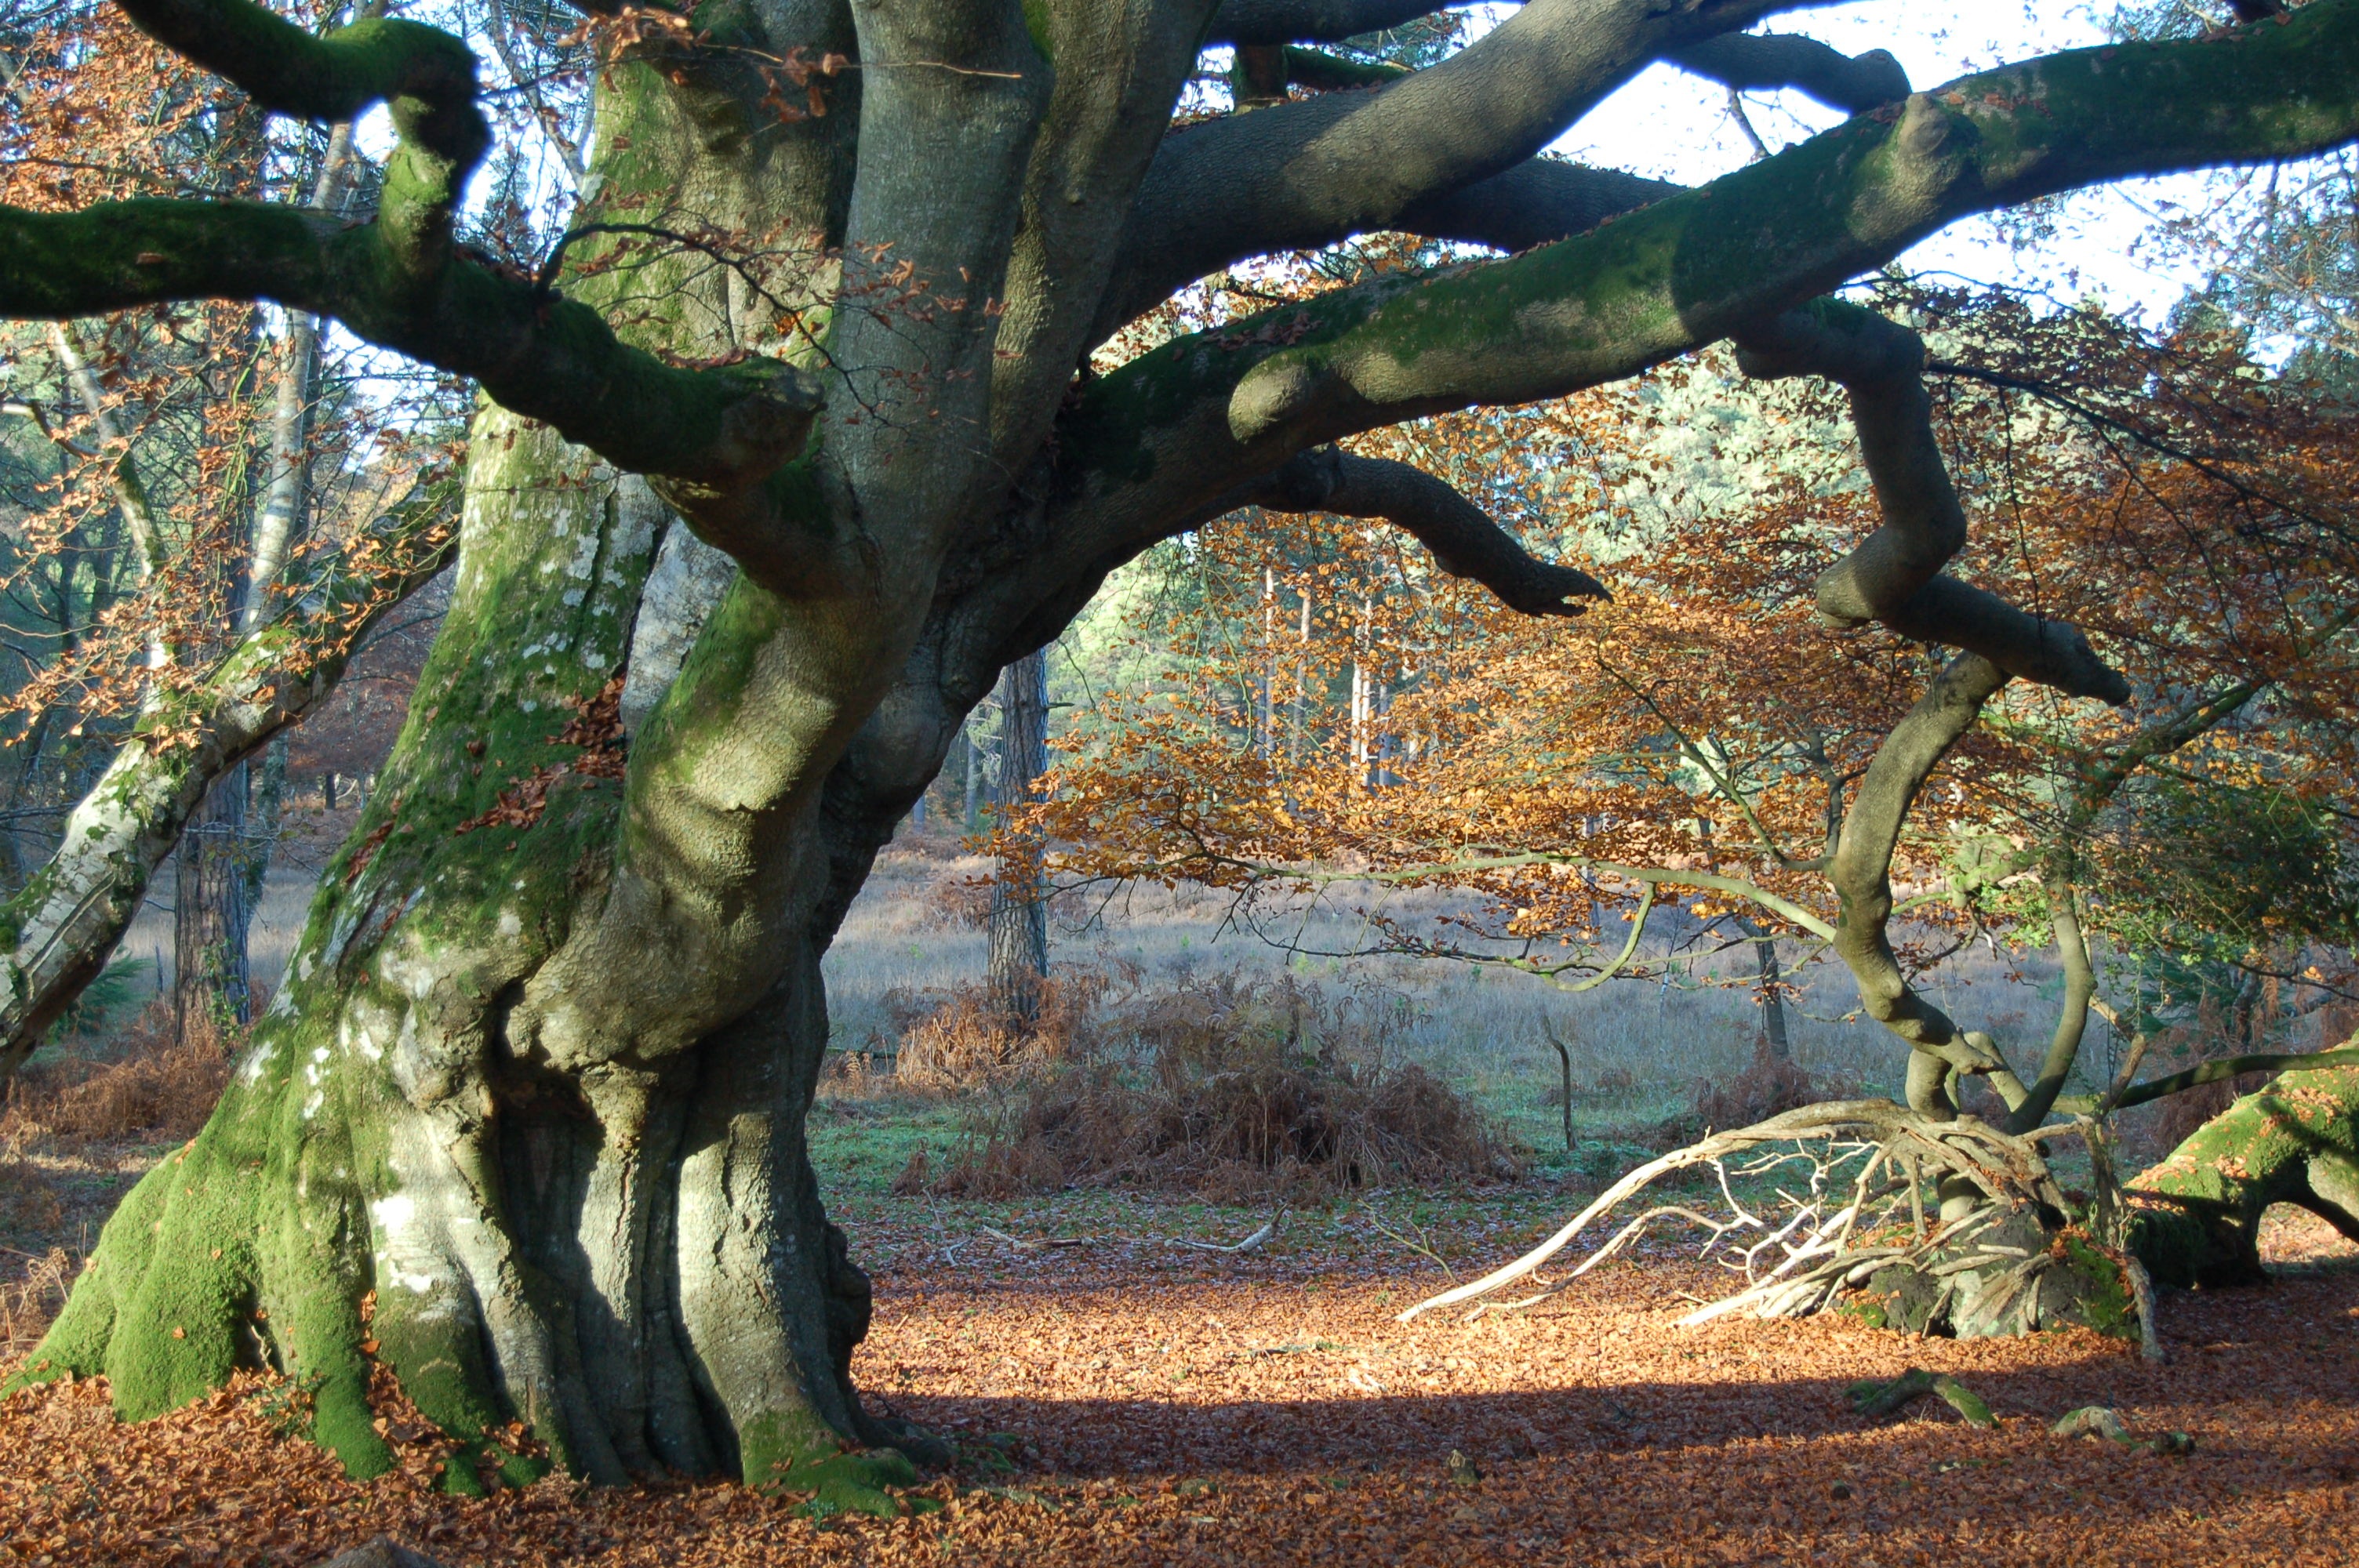
tree, nature, forest, branch, plant, leaf, flower, trunk, old, foliage, autumn, botany, flora, leaves, deciduous, woodland, ecosystem, beech tree, woody plant, land plant